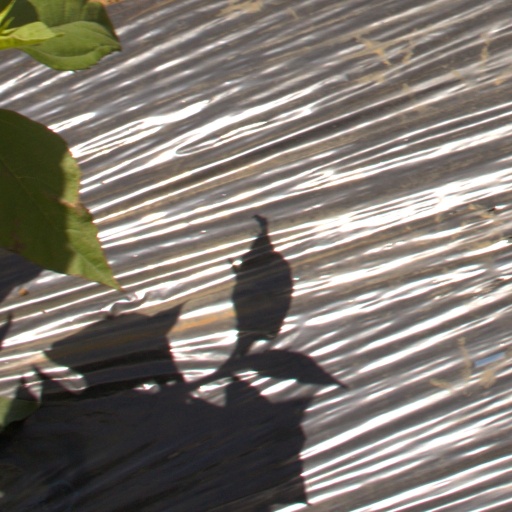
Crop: Jerusalem artichoke